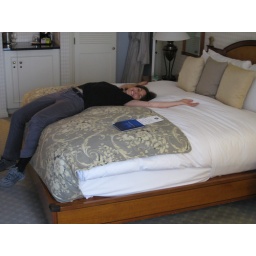
Karina enjoys a real bed again after 10+ hours in cattle class on the plane.